Kaum De Heere

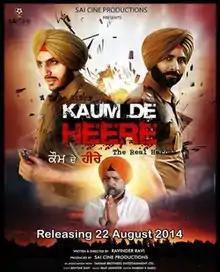
Theatrical release poster

Kaum De Heere (English translation: "Gems of the Community" or "Diamonds of the Community") is a 2014 Indian Punjabi-language biographical film by Ravinder Ravi based on the lives of Satwant Singh, Beant Singh and Kehar Singh, who assassinated Indira Gandhi, the Prime Minister of India in 1984.